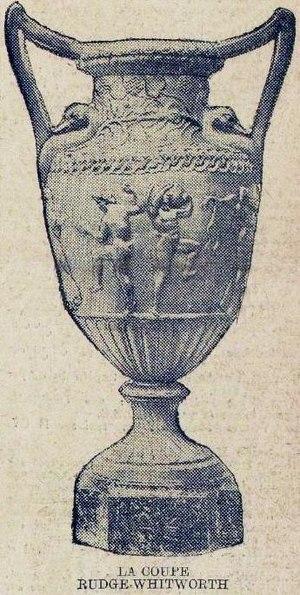
La Coupe triennale Rudge-Whitworth des 24 heures du Mans, créée en 1923.
Les 24 Heures du Mans 1923 sont la 1ʳᵉ édition des 24 Heures du Mans et se déroule les 26 et 27 mai 1923 sur le circuit de la Sarthe.